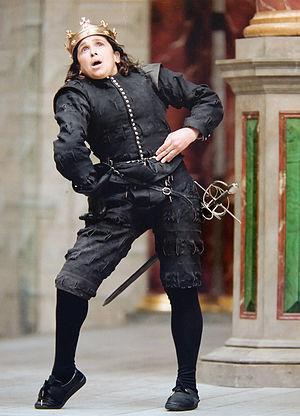
Cette liste comprend une partie des élèves diplômés de la Royal Academy of Dramatic Art.
Kathryn Hunter, née le 9 avril 1957 dans l'État de New York, est une actrice britannique.